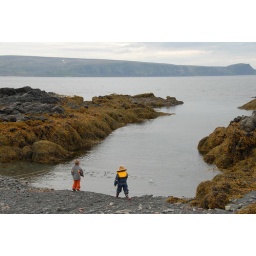
More stones in the water